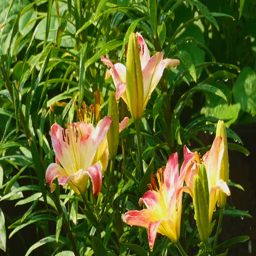
raindrops on the petals of a , slow motion